Describe the emotion expressed in this image:  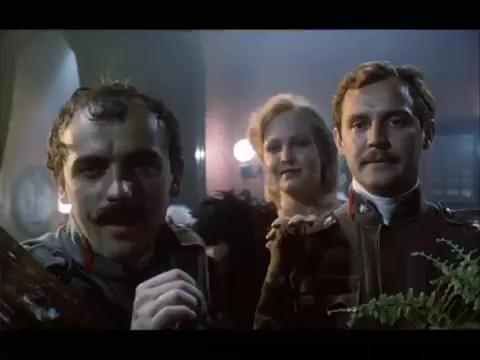
This person displays Fear, valence and arousal with low intensity.